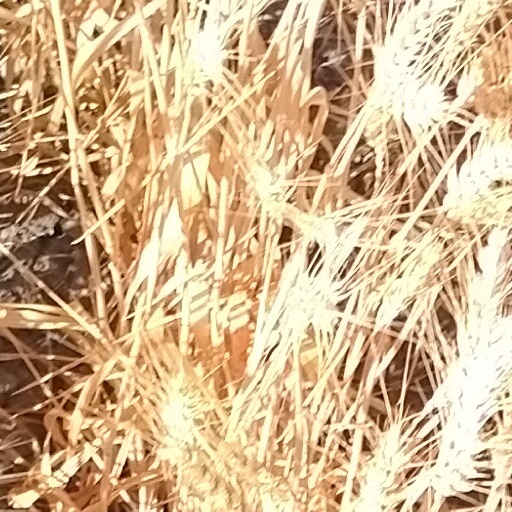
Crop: wheat